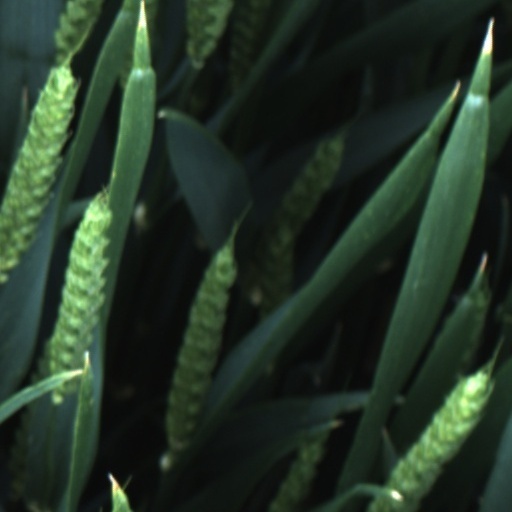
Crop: wheat